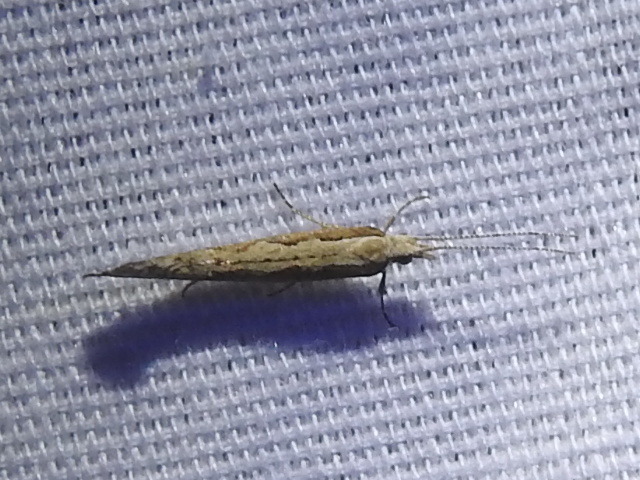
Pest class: diamondback_moth